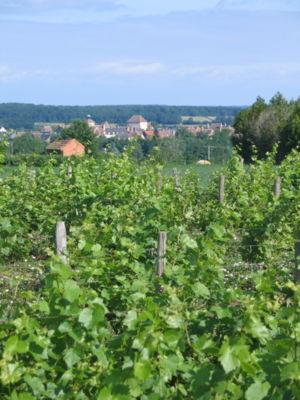
Le Boischaut Sud ou Boischaut Méridional est une région naturelle de France, située dans les départements de l'Indre et du Cher, en région Centre-Val de Loire.
Le châteaumeillant est un vin d'appellation d'origine contrôlée produit à la limite entre le Cher et l'Indre, en Centre-Val de Loire.
L'Indre est un département français de la région Centre-Val de Loire qui tire son nom de l'Indre, une rivière qui le traverse. L'Insee et la Poste lui attribuent le numéro de code 36.